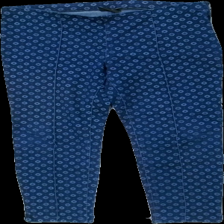
View: front
Type: Jeans
Category: Ladies
Brand: Not in the list
Brand text on label: b.young
Colors: Blue, White
Material: 100% cotton
Pattern: Floral print
Cut: Regular
Size: 38
Season: All
Trend: Denim
Stains: Minor
Damage: fläckar
Damage location: middle left
Damage 2 location: bottom right
Price range: 50-100
Recommended usage: Reuse
Description: blommiga jeans, svaga fläckar på benet